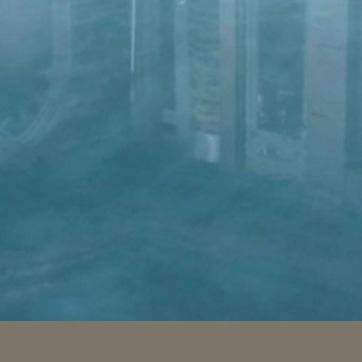
Material: water